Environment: real
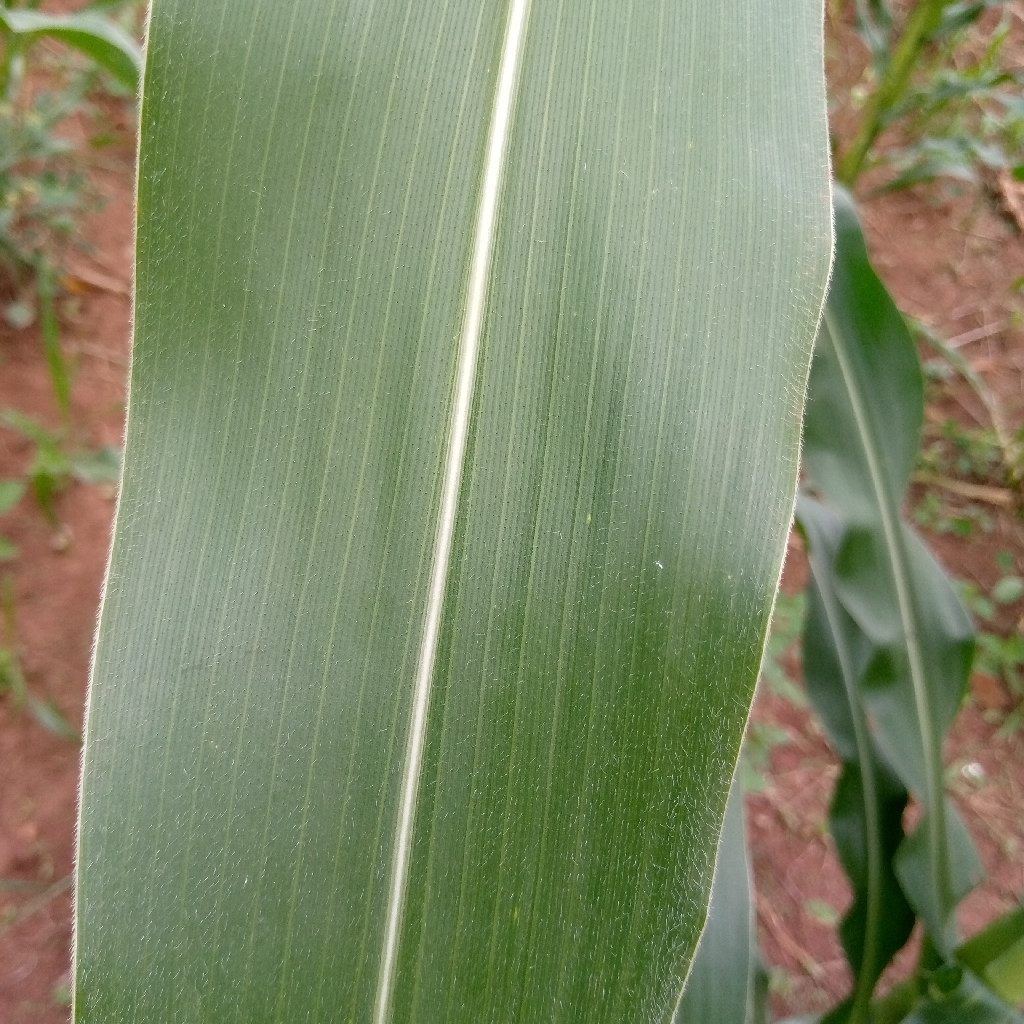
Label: healthy